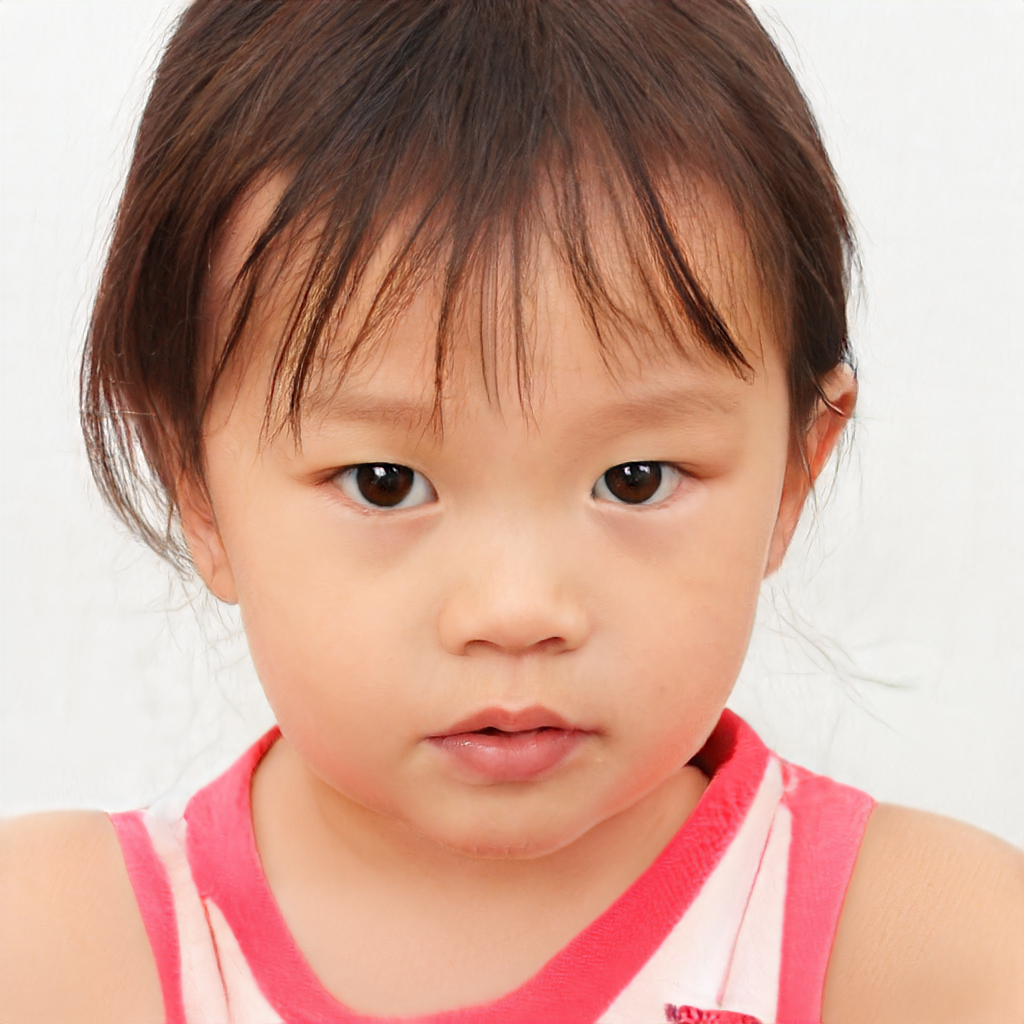
Portrait style: Real Portrait